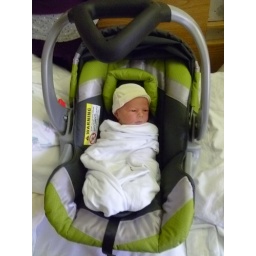
first time in car seat